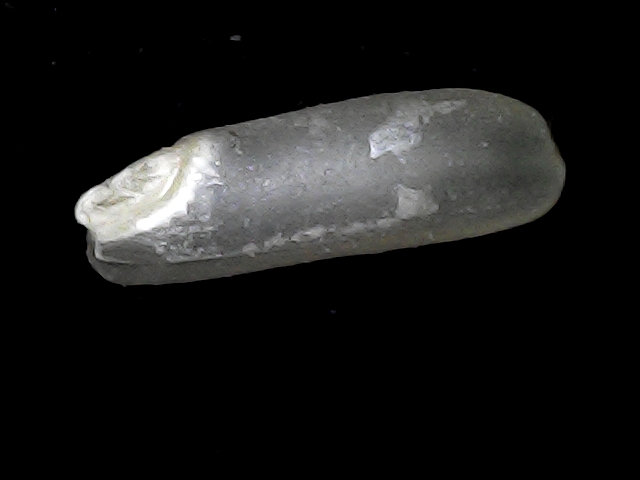
Rice variety: BD75